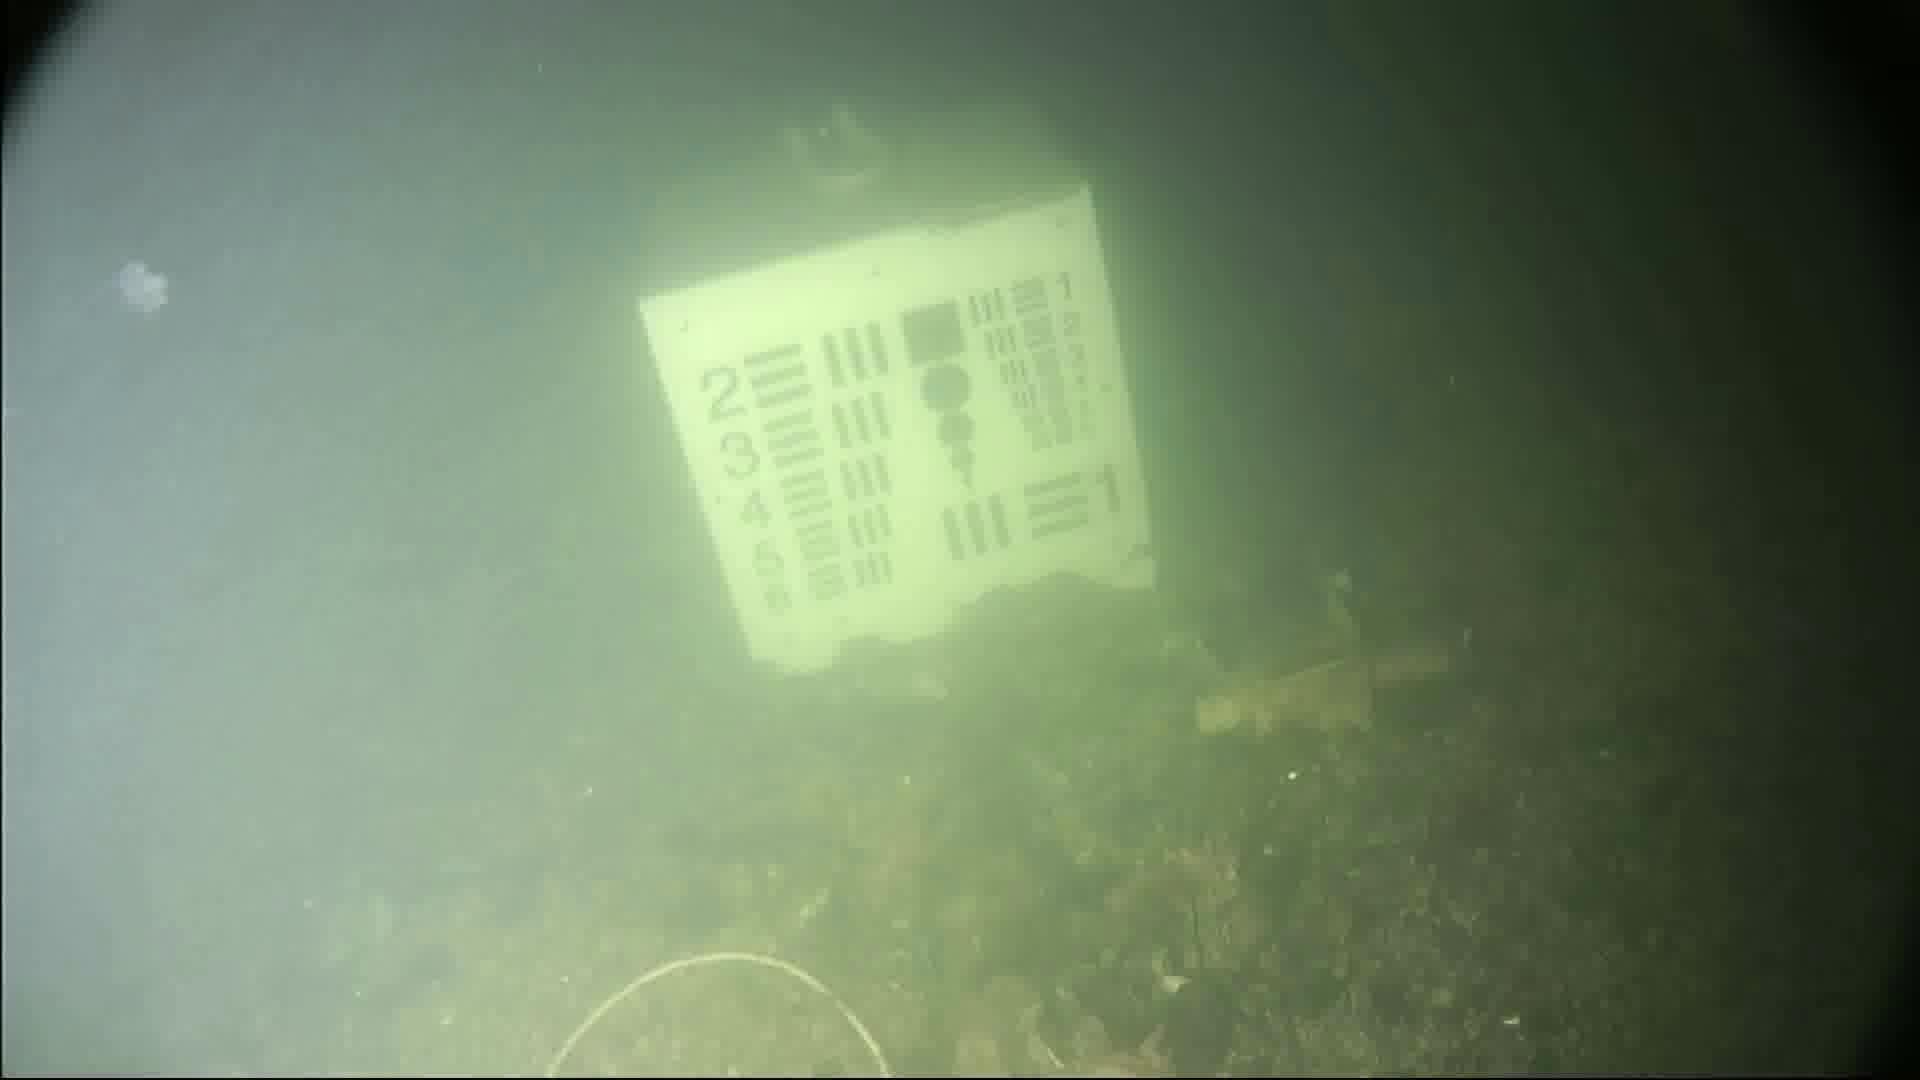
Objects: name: jellyfish